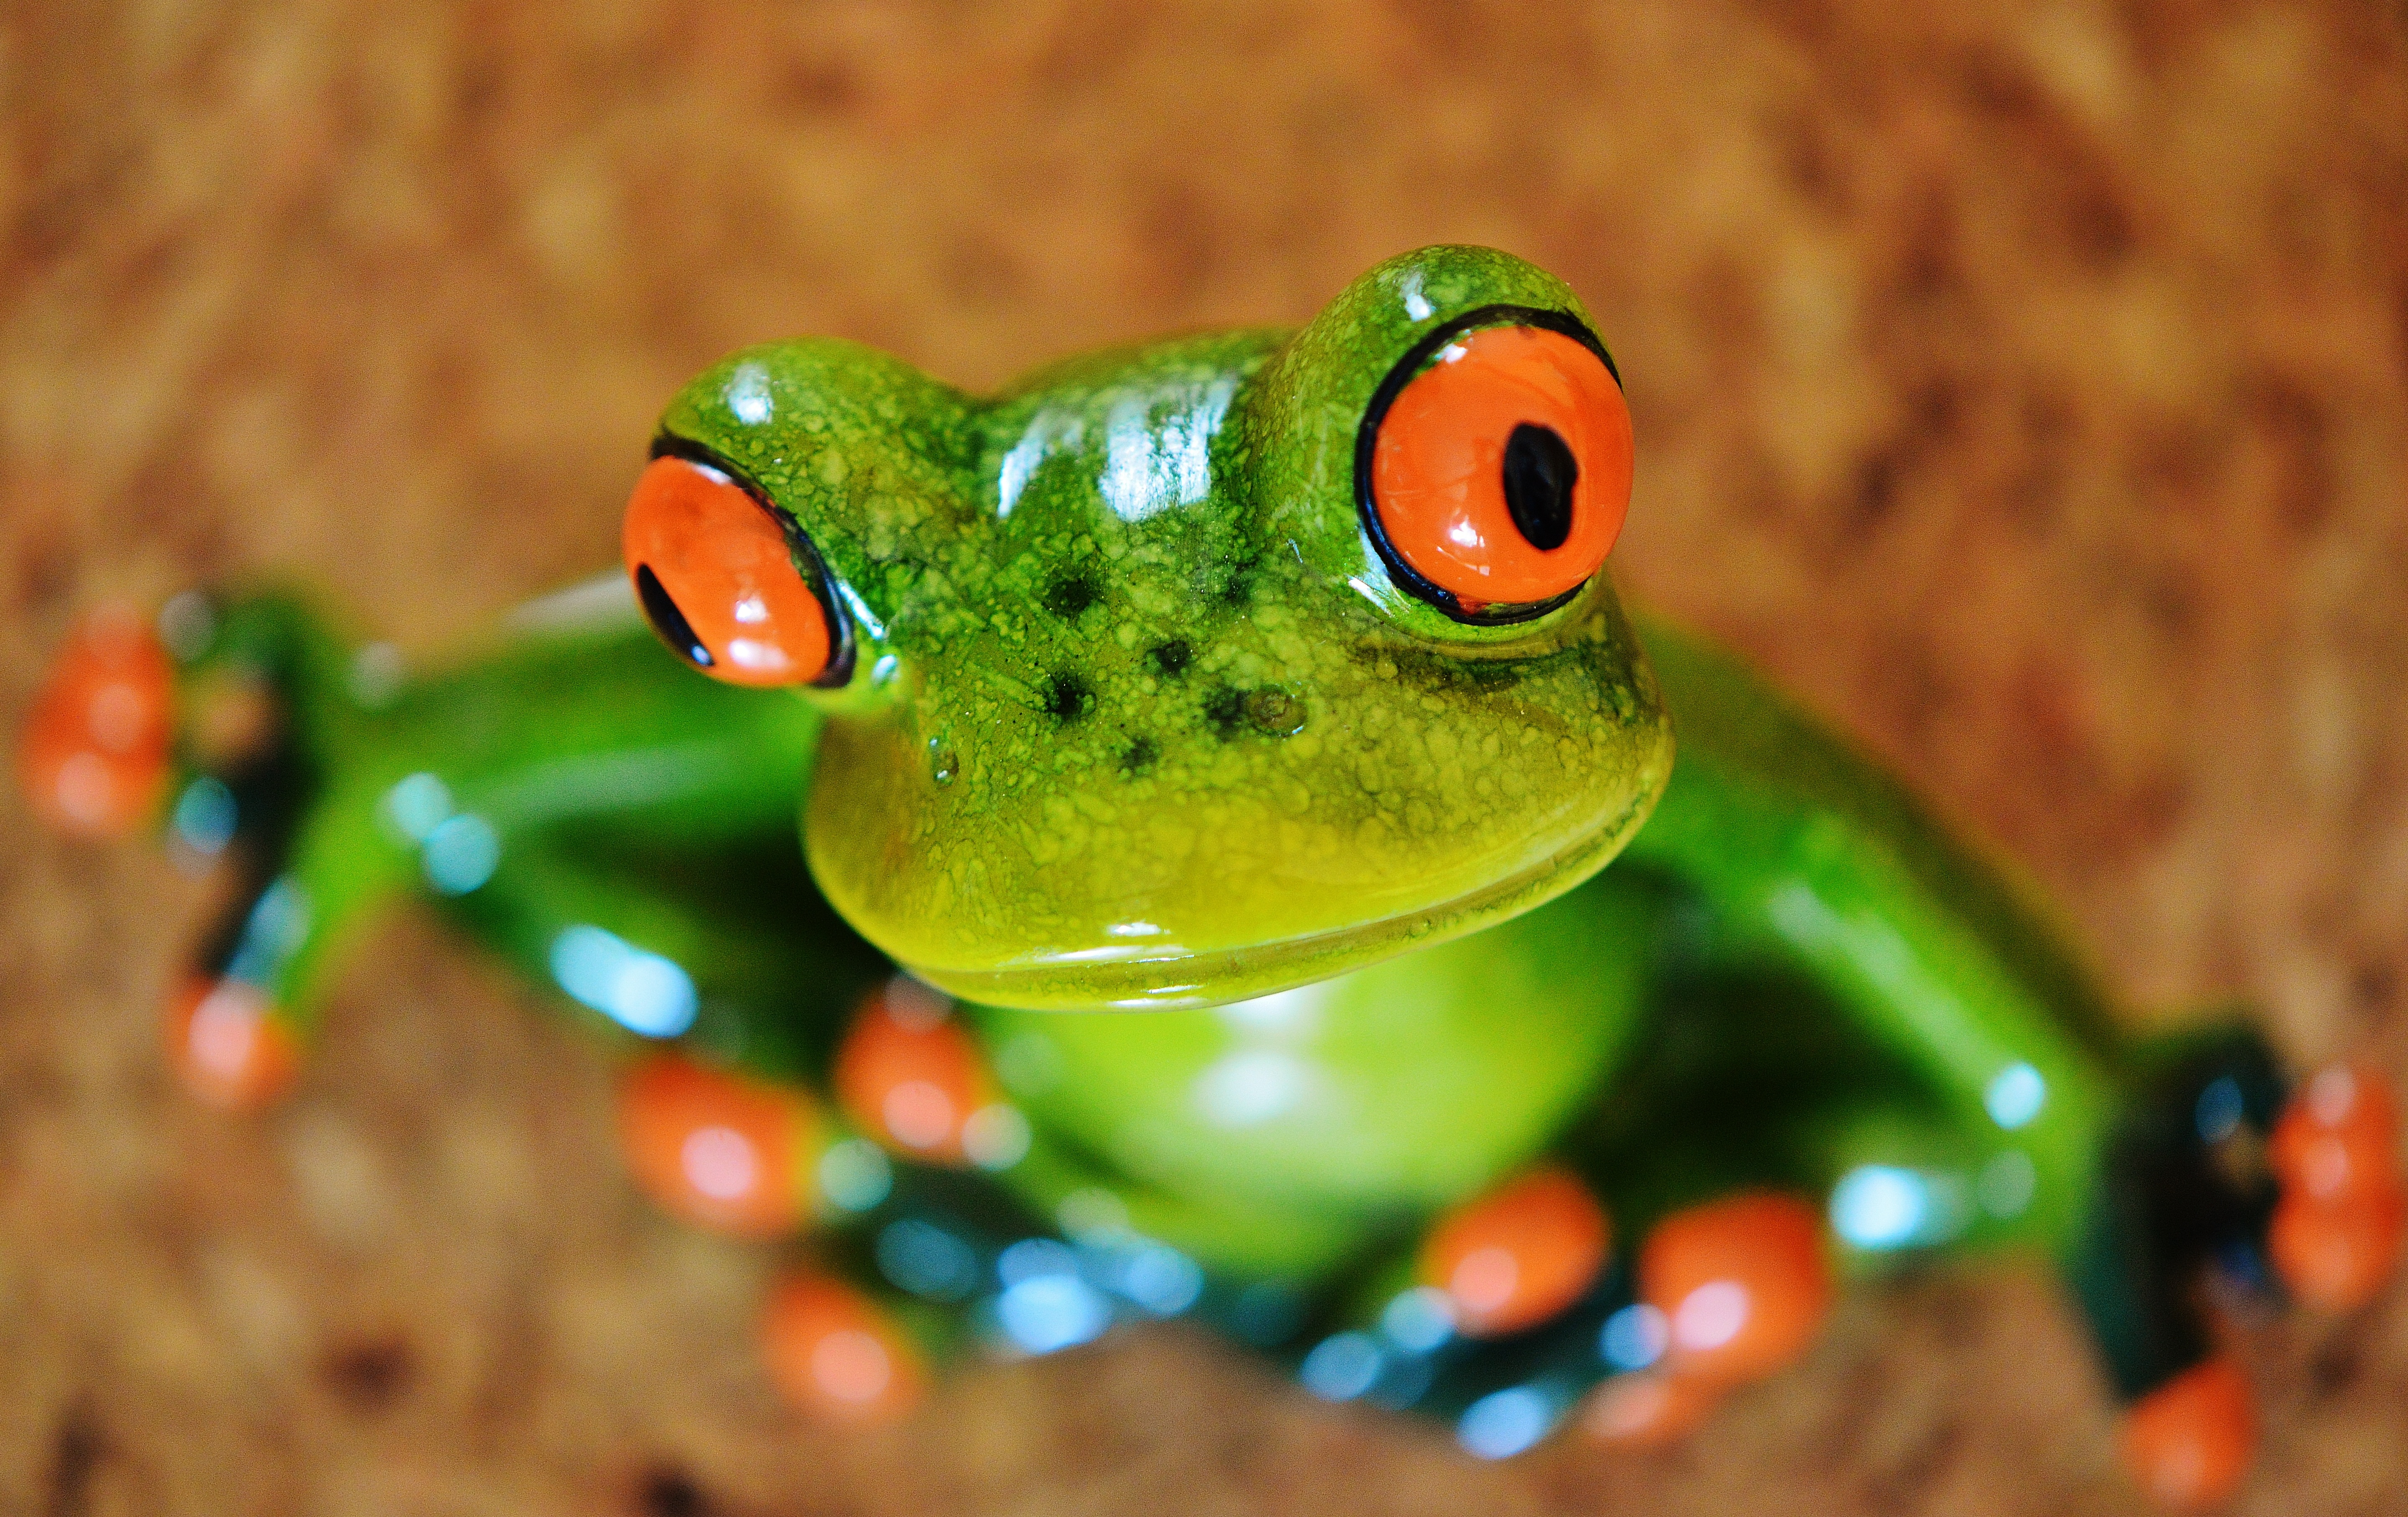
sweet, animal, cute, wildlife, green, ceramic, frog, amphibian, fauna, fig, tree frog, close up, fun, vertebrate, funny, frogs, macro photography, ranidae